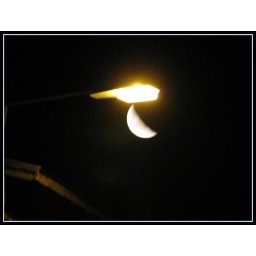
The half moon hidden under the street lamp